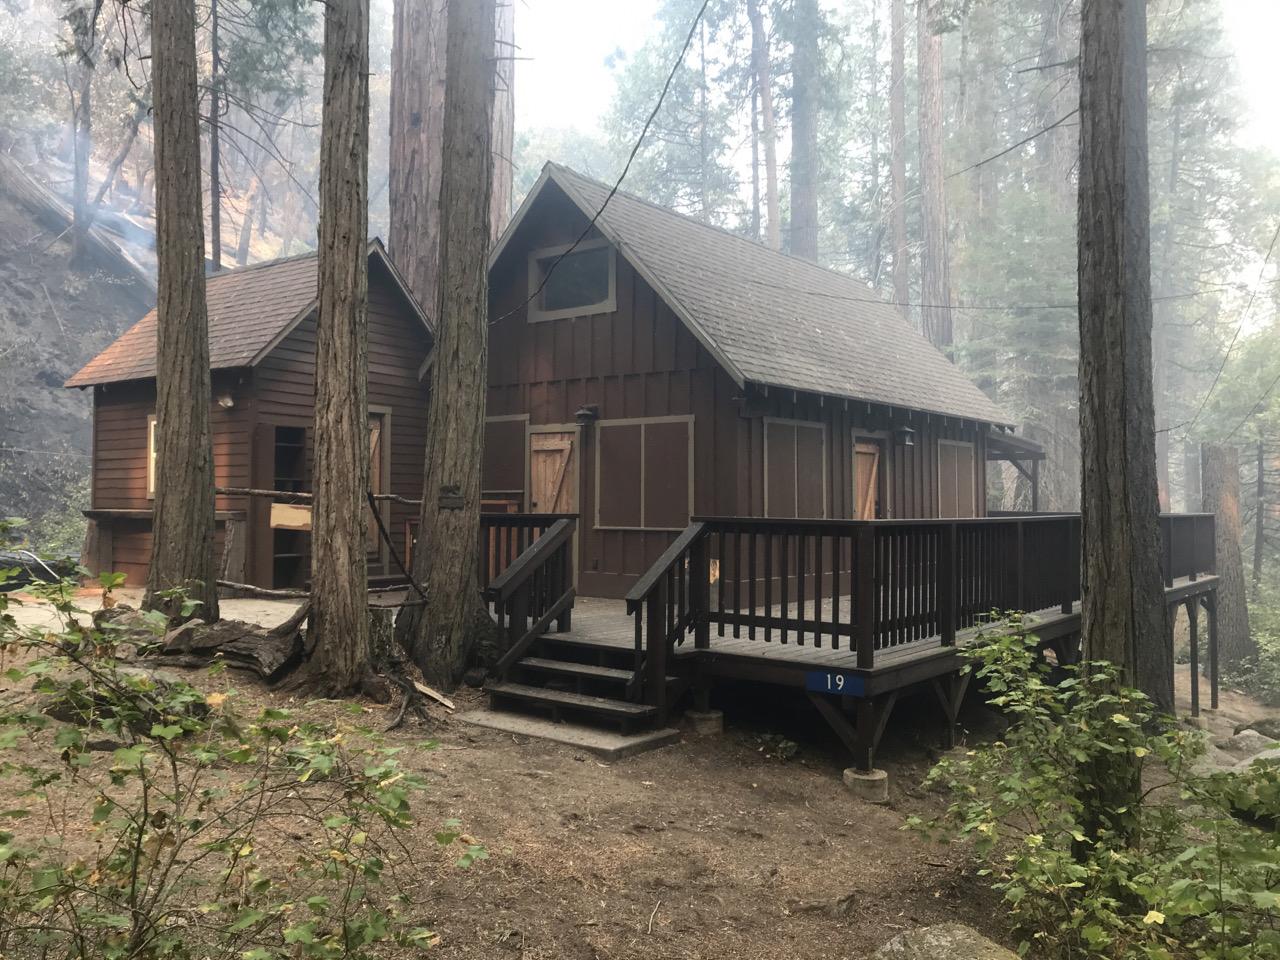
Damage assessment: no_damage